Charles Sanders Peirce

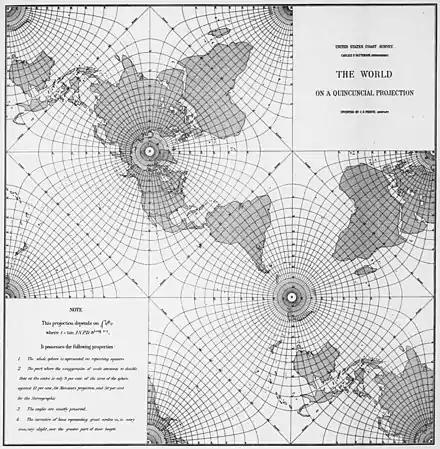
"The World on a Quincuncial Projection", 1879. Peirce's projection of a sphere onto a square keeps angles true except at four isolated points on the equator, and has less scale variation than the Mercator projection. It can be tessellated; that is, multiple copies can be joined continuously edge-to-edge.

On April 20, 1877, he was elected a member of the National Academy of Sciences. Also in 1877, he proposed measuring the meter as so many wavelengths of light of a certain frequency, the kind of definition employed from 1960 to 1983.